Electric power industry

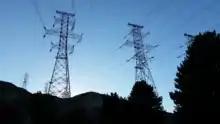
500 kV Three-phase electric power Transmission Lines at Grand Coulee Dam; four circuits are shown; two additional circuits are obscured by trees on the right; the entire 7079 MW generation capacity of the dam is accommodated by these six circuits.

Electric power transmission is the bulk movement of electrical energy from a generating site, such as a power plant, to an electrical substation. The interconnected lines which facilitate this movement are known as a transmission network. This is distinct from the local wiring between high-voltage substations and customers, which is typically referred to as electric power distribution. The combined transmission and distribution network is known as the "power grid" in North America, or just "the grid". In the United Kingdom, India, Malaysia and New Zealand, the network is known as the National Grid.